Schlee-Kemmler Building

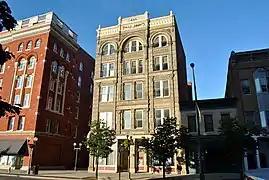

The Schlee-Kemmler Building is a historic building in Downtown Columbus, Ohio, United States. The building was listed on the National Register of Historic Places in 1982 and the Columbus Register of Historic Properties in 1983. It was also included in the South High Commercial Historic District, added to those registers in 1983 and 1987, respectively.